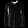
Label: Shirt